Carolyn B. McHugh

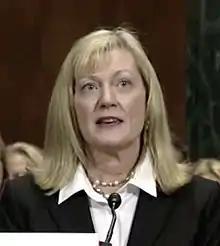
McHugh in 2013

Carolyn Baldwin McHugh (born July 12, 1957) is an American lawyer and judge who serves as a United States circuit judge of the United States Court of Appeals for the Tenth Circuit. and former Presiding Judge of the Utah Court of Appeals.